OPS-12

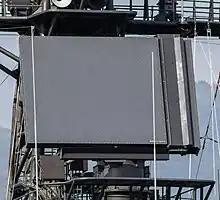
OPS-12 on

OPS-12 is a shipborne long range air search 3D radar adopting passive electronically scanned array (PESA) technology. It was one of the first PESA radars employed on an operational warship, introduced in 1980 by the Japan Maritime Self-Defense Force. The OPS-12 is reported to have a range of more than 200km, and a target passive track capability of up to 100 contacts simultaneously.